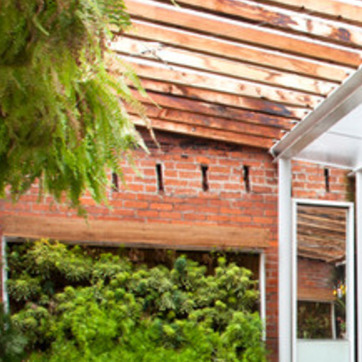
Material: brick